Kayak

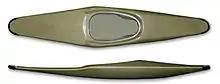
This polo kayak has a lot of rocker; that is, the bottom is not flat when seen from the side.

As a general rule, a longer kayak is faster: it has a higher hull speed. It can also be narrower for a given displacement, reducing the drag, and it will generally track (follow a straight line) better than a shorter kayak. On the other hand, it is less maneuverable. Very long kayaks are less robust, and may be harder to store and transport. Some recreational kayak makers try to maximize hull volume (weight capacity) for a given length as shorter kayaks are easier to transport and store.